Novomatic

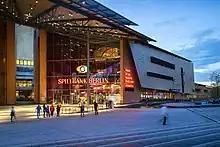
Spielbank Berlin casino at Potsdamer Platz

Novomatic subsidiary Löwen Entertainment operates about 520 Admiral Spielhalle slot arcades around Germany. Novomatic also operates casinos in Germany, including the Spielbank Berlin.